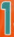
Number: 1